Criminal law

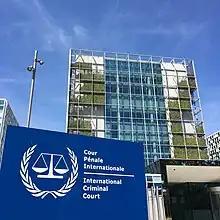
The exterior of the International Criminal Court's headquarters building in the Hague

Public international law deals extensively and increasingly with criminal conduct that is heinous and ghastly enough to affect entire societies and regions. The formative source of modern international criminal law was the Nuremberg trials following the Second World War in which the leaders of Nazism were prosecuted for their part in genocide and atrocities across Europe. The Nuremberg trials marked the beginning of criminal fault for individuals, where individuals acting on behalf of a government can be tried for violations of international law without the benefit of sovereign immunity. In 1998 an International criminal court was established in the Rome Statute.